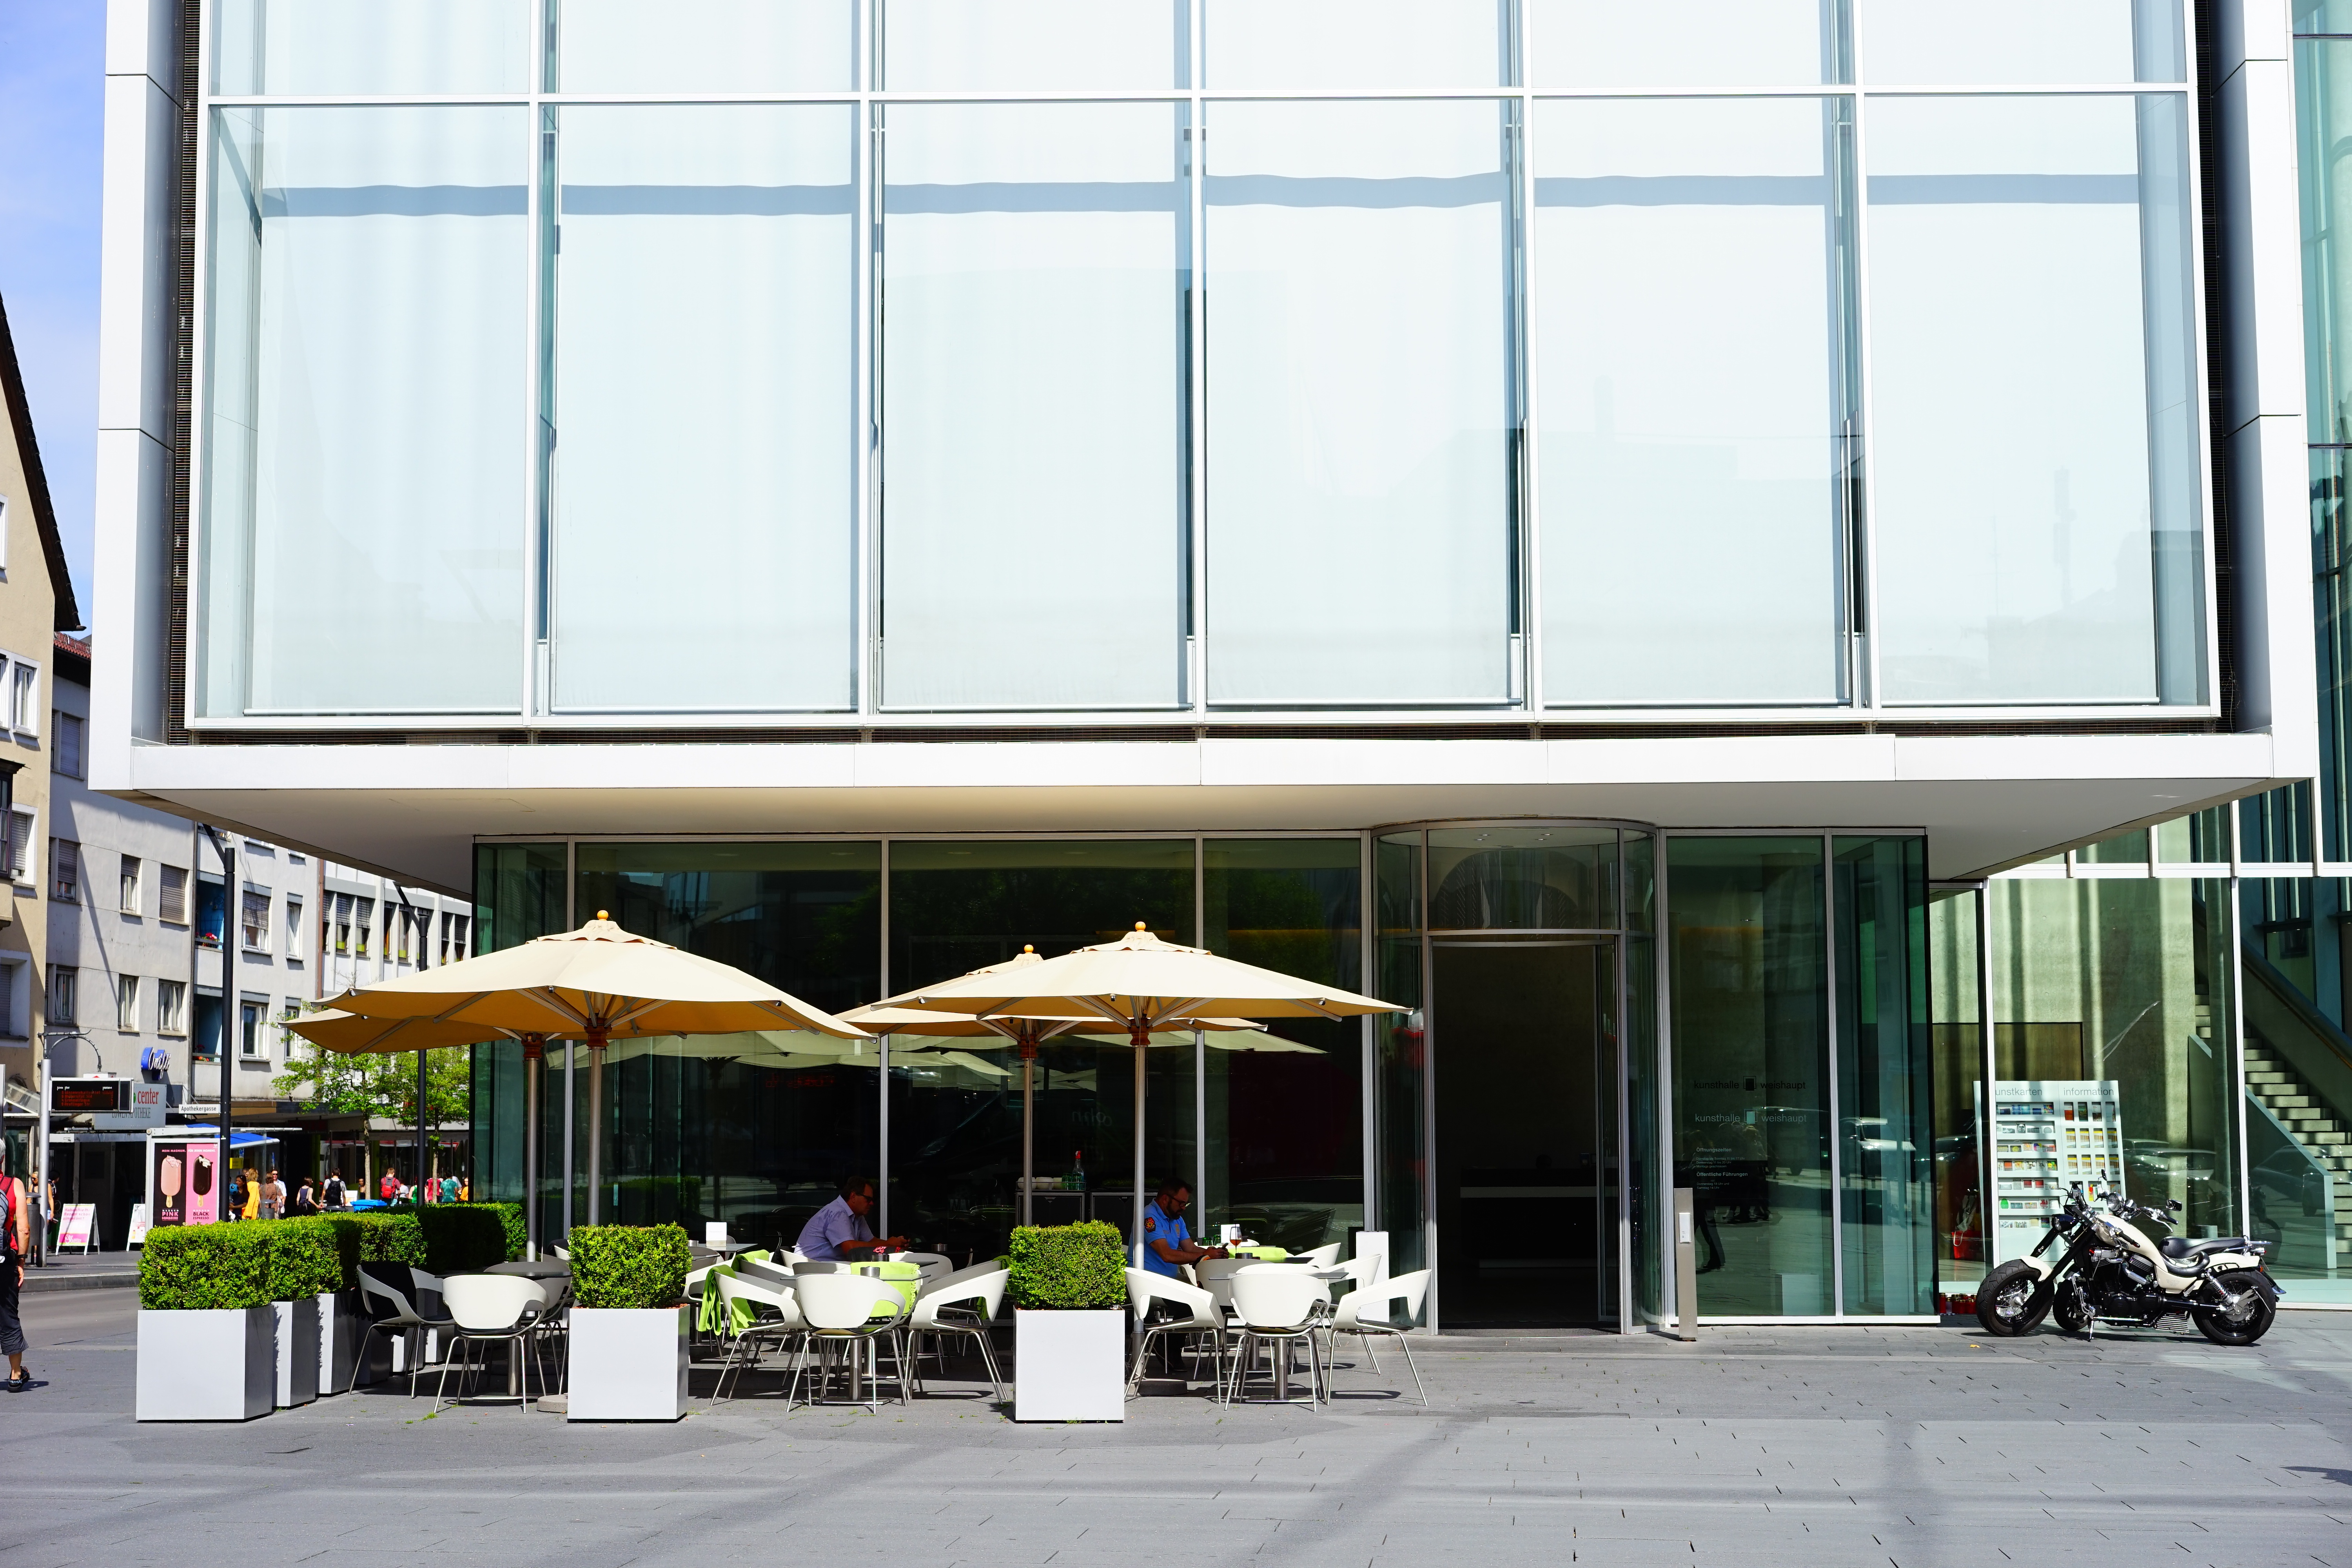
cafe, architecture, road, window, glass, building, restaurant, downtown, facade, tourism, eat, interior design, sit, places of interest, cube, out, gastronomy, headquarters, ulm, outside catering, street cafe, modern art, town center, pedestrian zone, glass facade, front view, exhibition building, frontal, exhibitions, kunsthalle weishaupt, kusthalle, weishaupt, ulm city centre, new center, window covering